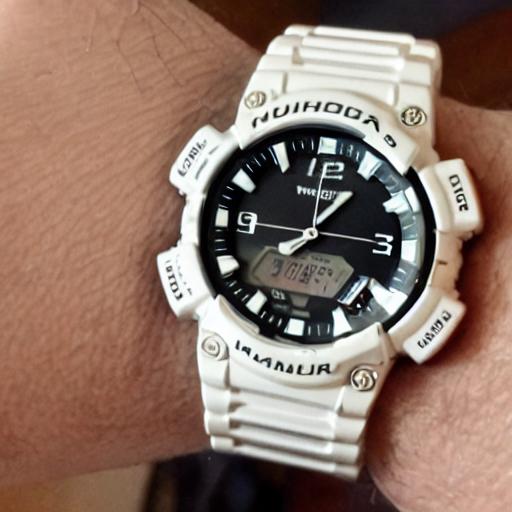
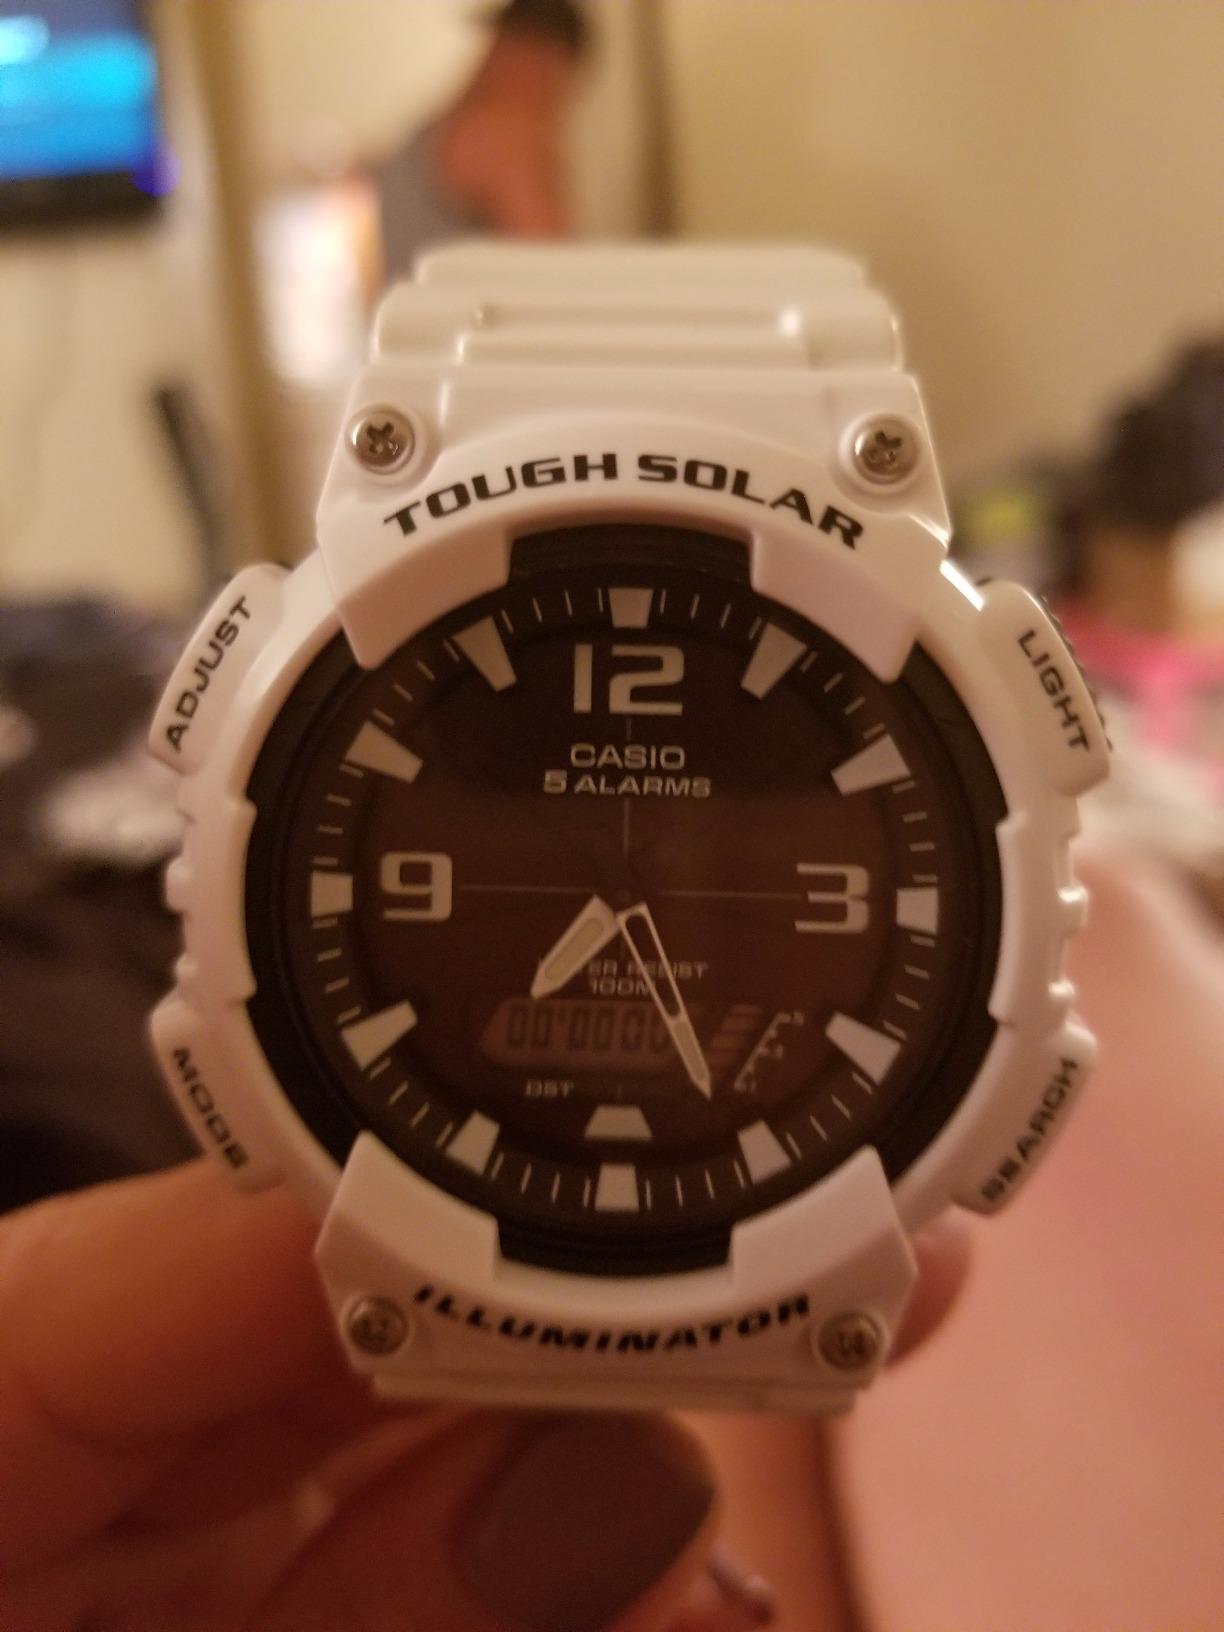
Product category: accessories_watch
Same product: no